Nick Mondo

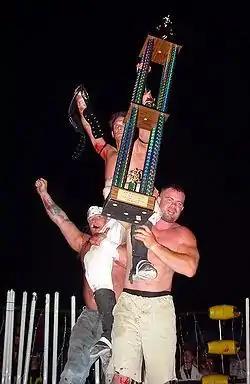
Mondo on the shoulders of Zandig and Wifebeater, after winning the Tournament of Death in 2003

Mondo fought Messiah in the first round and came up short against Wifebeater at CZW's first Tournament of Death in a memorable spot where Mondo received a weedwhacker to the stomach. However, Mondo and Wifebeater would team up to face Necro Butcher and "Mr Insanity" Toby Klein at Ultraviolent Freedom of Expression on September 14, 2002. His partner Blade returned at Beyond The Barrier on October 12, 2002, with Mondo defeating Johnny Kashmere. At Cage of Death IV on December 13, 2002, he competed in a Tables, Ladders, and Chairs match against The Backseat Boyz with Mondo as his partner but ended up losing. The Backseats won in the end with the "Acid Bomb" whilst Blade's head was in the ladder. Mondo failed to capture the CZW Death Match Championship a three-way with Zandig and Nate Hatred at Live Again in January 2003. Mondo had his swan song with a bump that will never be forgotten against Zandig, and a victory over Ian Rotten to win CZW's 2nd annual Tournament of Death in July 2003.